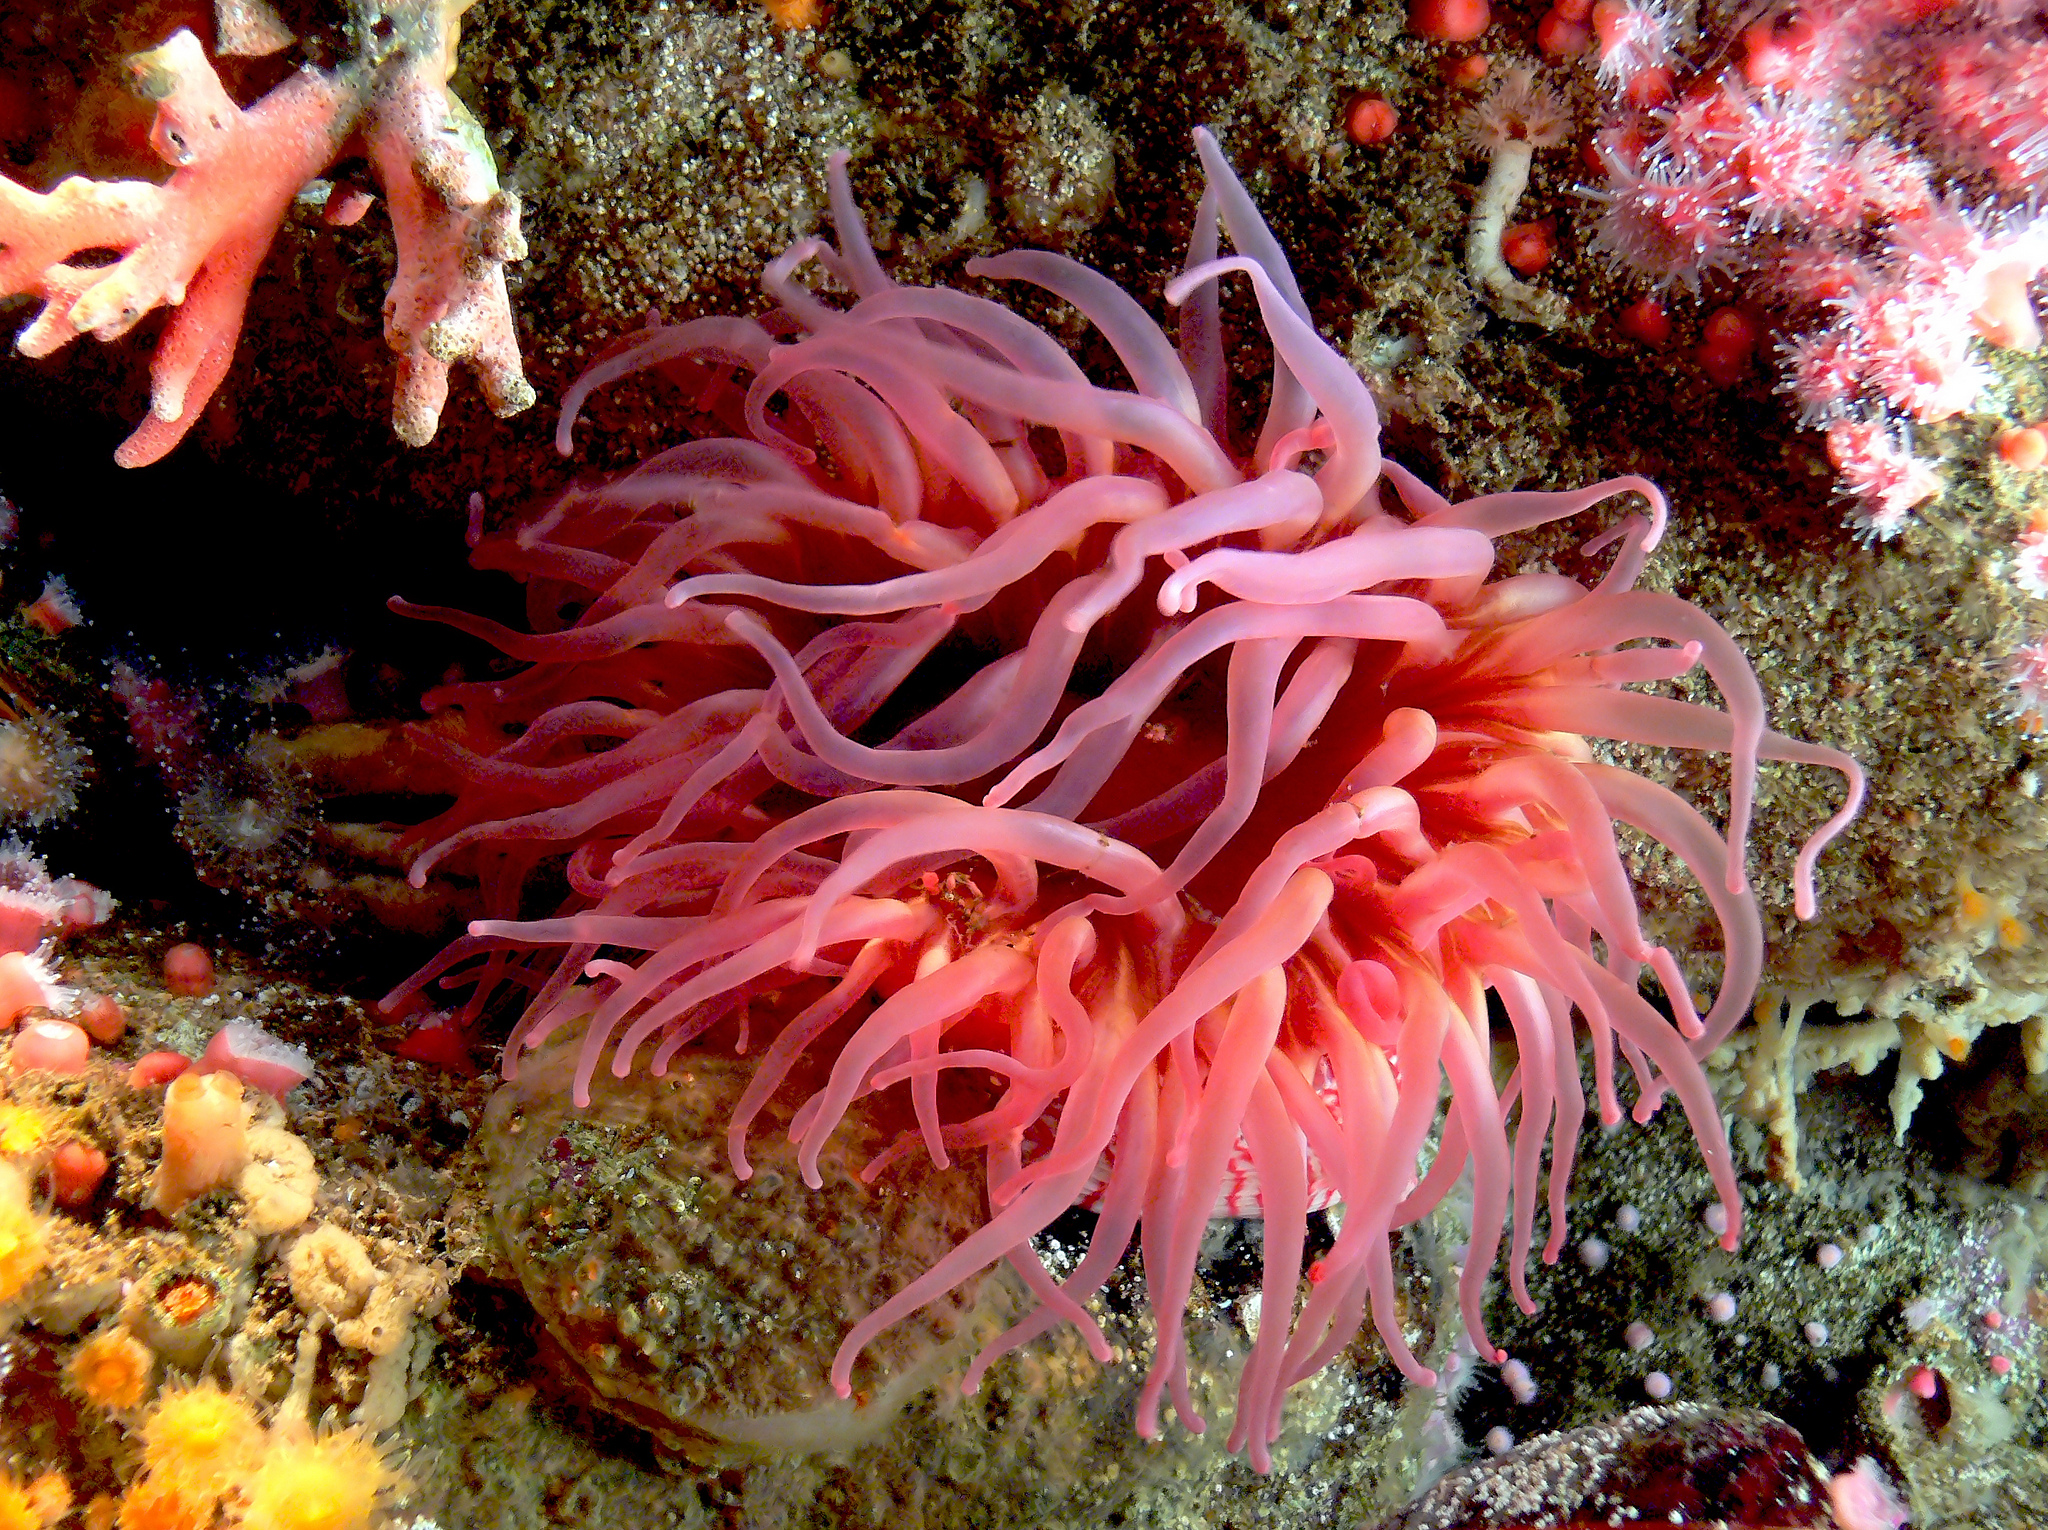
nature, underwater, biology, jellyfish, fish, coral, coral reef, invertebrate, reef, aquarium, cnidaria, animals, crabs, marine, habitat, fishintanks, montereyaquarium, invertebrates, anthozoa, anemones, anemone, plantsandanimals, appleanemone, fisheatinganemone, crustaceans, montereybayaquarium, californiawildlife, organism, sea anemone, marine biology, marine invertebrates, publicdomaindedicationcc0